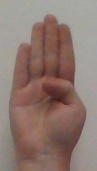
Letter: kaaf